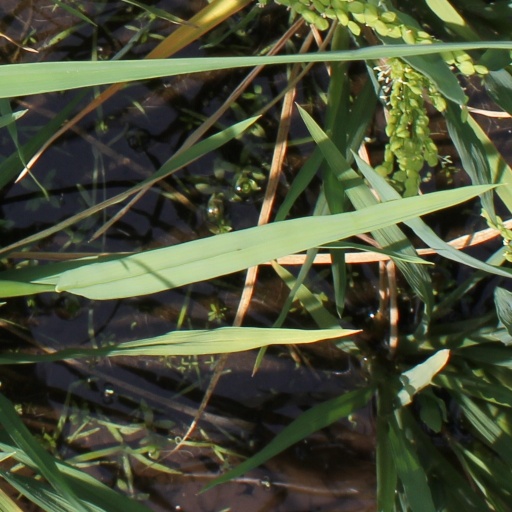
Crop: rice